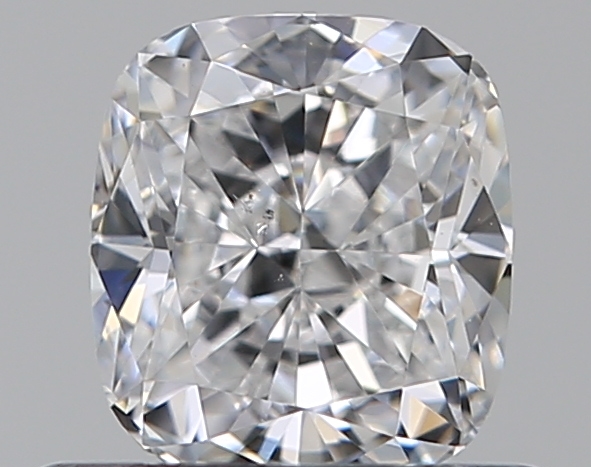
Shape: cushion
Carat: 0.56
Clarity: VS2
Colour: D
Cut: EX
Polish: EX
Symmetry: VG
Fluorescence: N
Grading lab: GIA
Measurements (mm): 4.98 x 4.46 x 2.97